White Point Garden

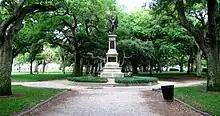
"The Defenders of Fort Moultrie". It bears the inscription "To the Defenders of Fort Moultrie - June the 28th, 1776."

Along the center walkway in line with Church St. is "The Defenders of Fort Moultrie", honoring South Carolinian soldiers during the Battle of Sullivan's Island. It is often called the Jasper Monument since it shows a statue of Sergeant William Jasper, a hero of the Revolutionary War battle won by the colonists at Fort Moultrie on Sullivan's Island on June 28, 1776. The memorial was added in 1877.